Pallister, Greenwich

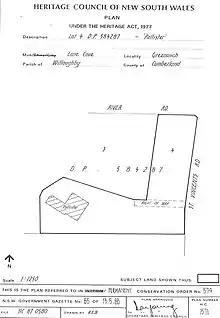
Heritage boundaries

As at 26 May 2006, Pallister incorporated the late Victorian house known as "Standish", which was built as a residence for John St Vincent Welch and his family in 1892, and is evidence of residential development and the suburbanisation of the Municipalities of Lane Cove, Willoughby and North Sydney. Standish is a rare example of a late Victorian Gentleman's residence within Greenwich. The house embodies the lifestyle and aspiration of John St Vincent Welch and his family. It is the best surviving example of a late Victorian gentleman's villa and remnant garden setting, including a tear-drop shaped carriage loop in Greenwich. It is associated with John St Vincent Welch and his family. John St Vincent Welch was a prominent businessman, who served the insurance business and the general community on Sydney in a number of ways including: Alderman to Willoughby Council, one of the first aldermen to the Borough of Lane Cove, co-founder of the Sydney Liedertafel (Later called the Apollo Club), member of the Amateur Orchestra Society, trustee of the Art Gallery of New South Wales. The house was the childhood home of Kenyon St Vincent Welch who was the first doctor appointed to the Flying Doctor Service. The buildings has been associated with the Anglican Deaconess Institute Sydney since 1946, and with a wide range of welfare and community activities, particularly in relation to adolescent girls and based on the vision and principles established by Anna Pallister.